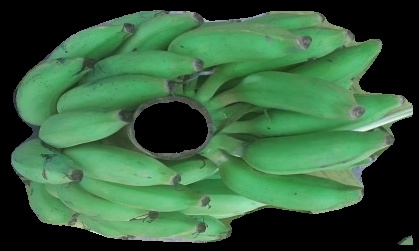
Variety: elakki-bale
Grade: grade2